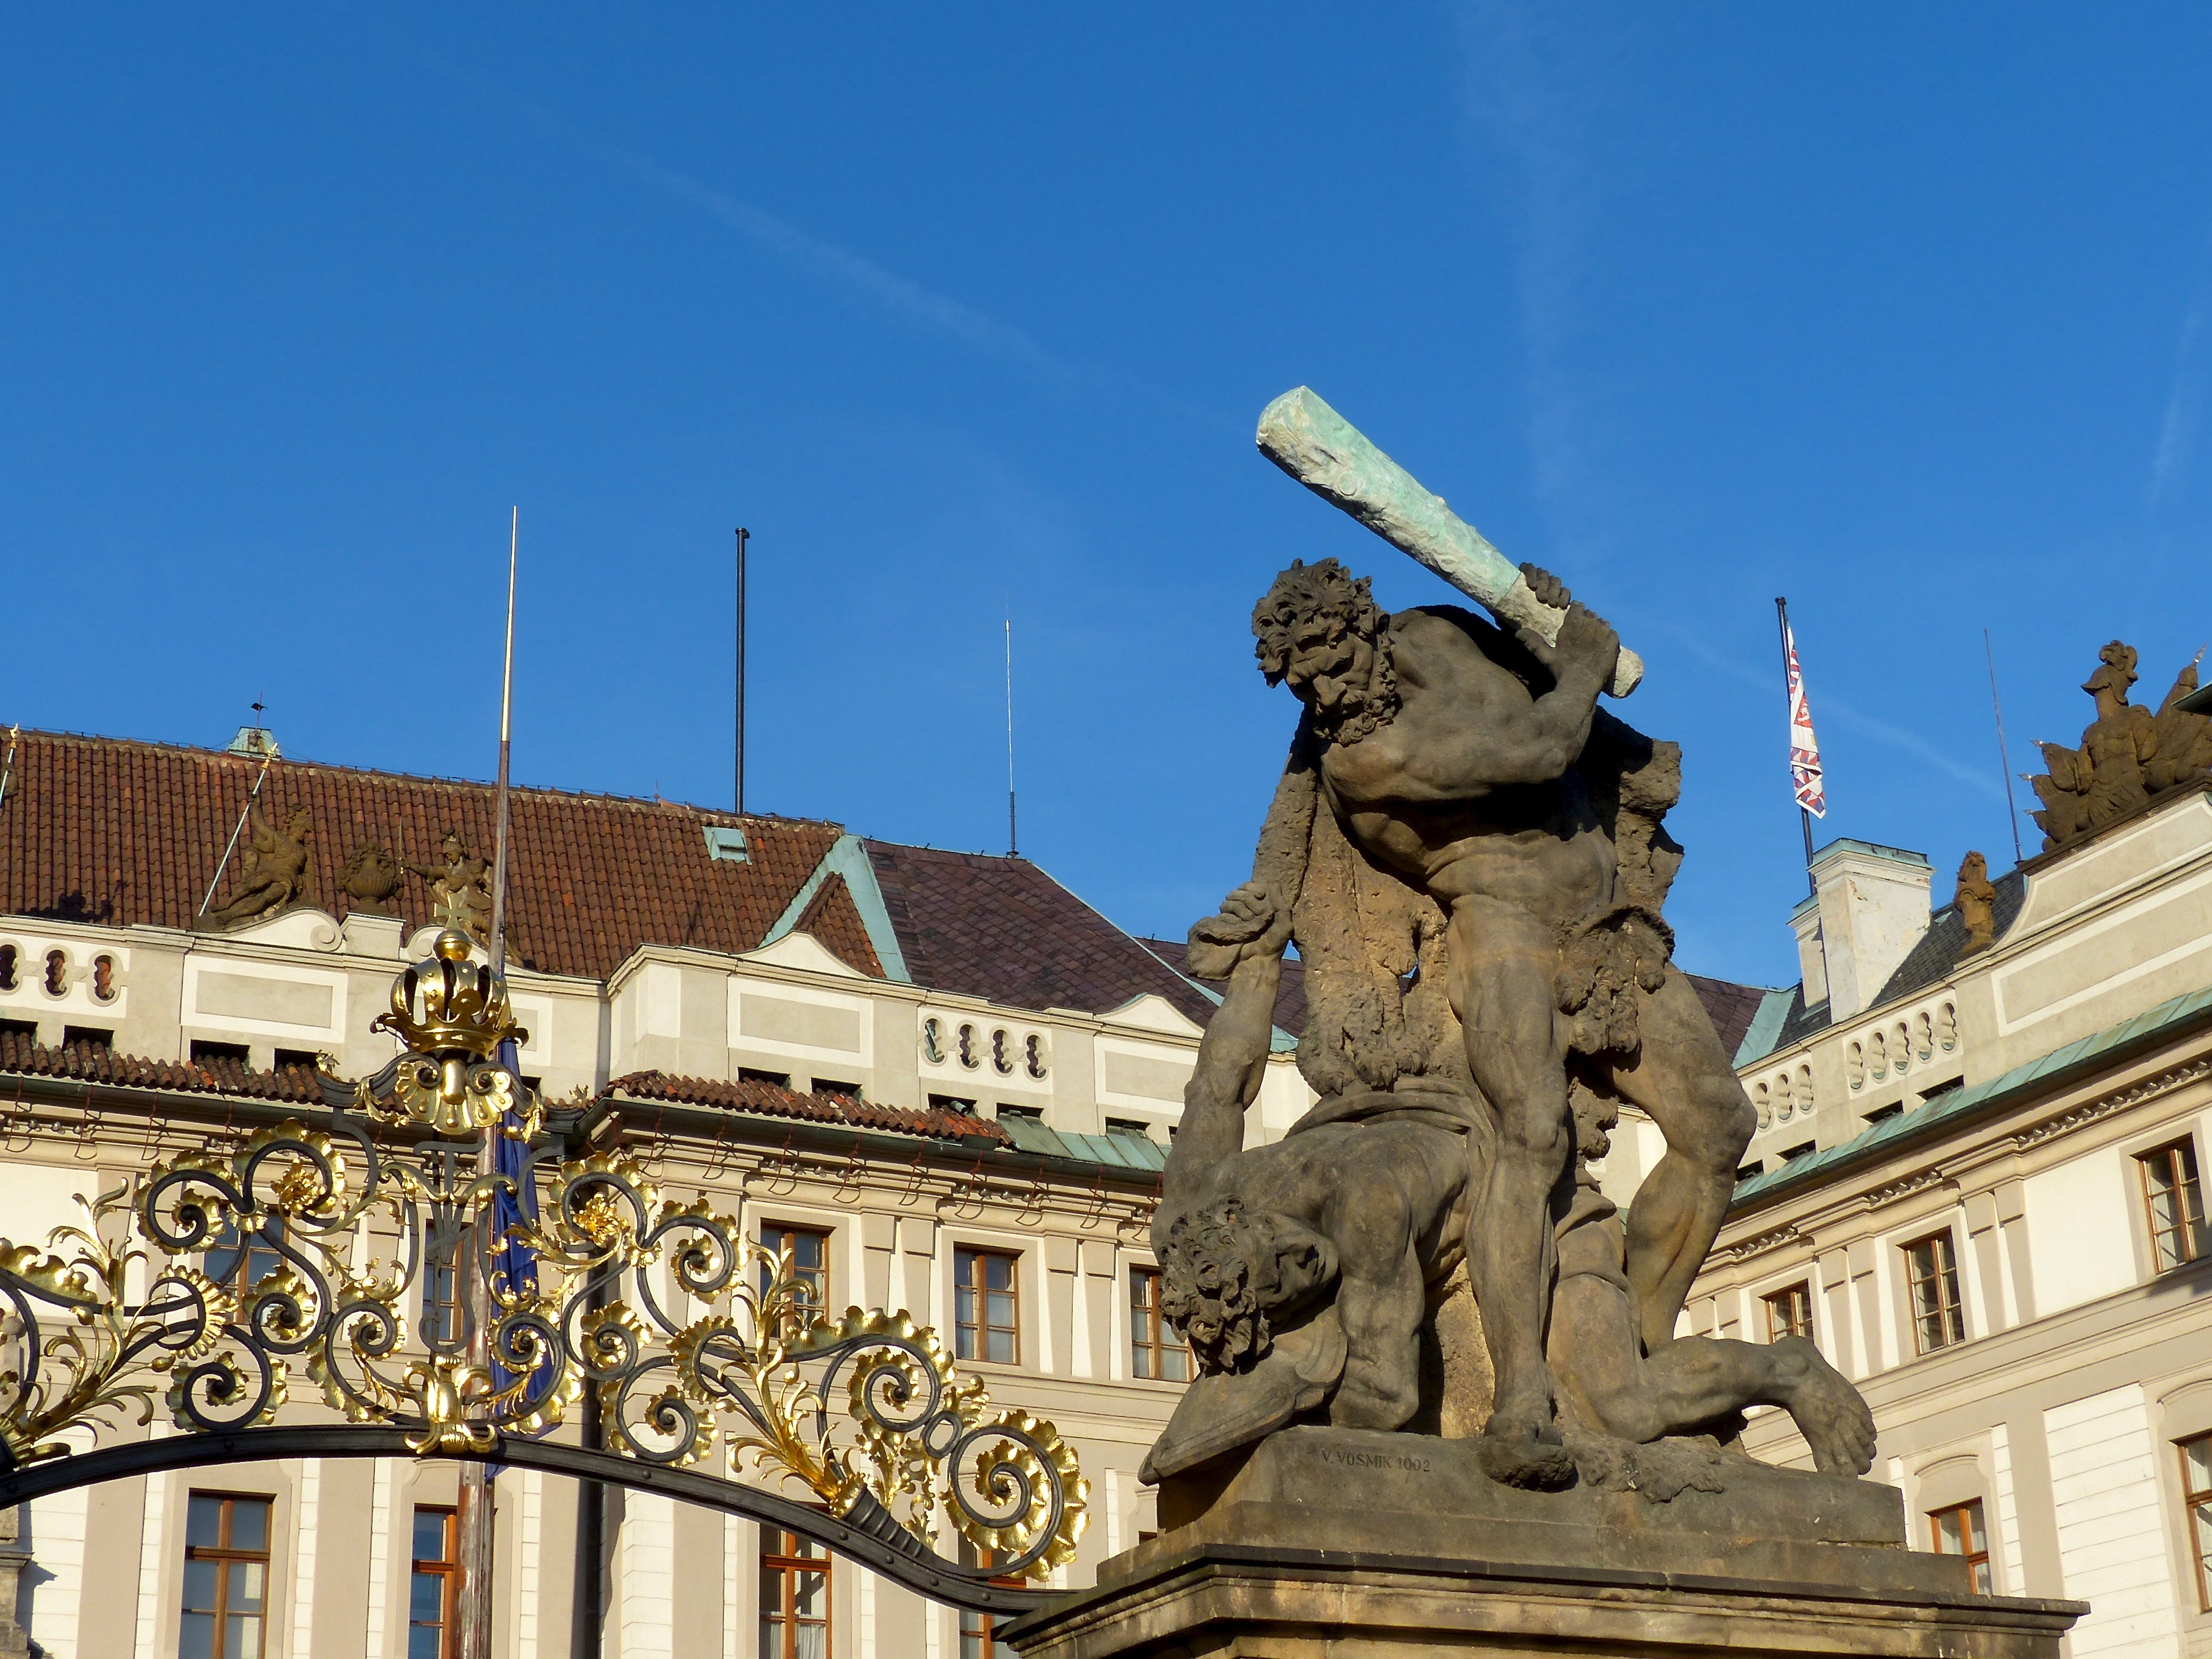
monument, travel, europe, statue, plaza, castle, landmark, facade, prague, gate, sculpture, art, republic, hrad, czech, cesko, praha, ancient rome, titans, ancient history